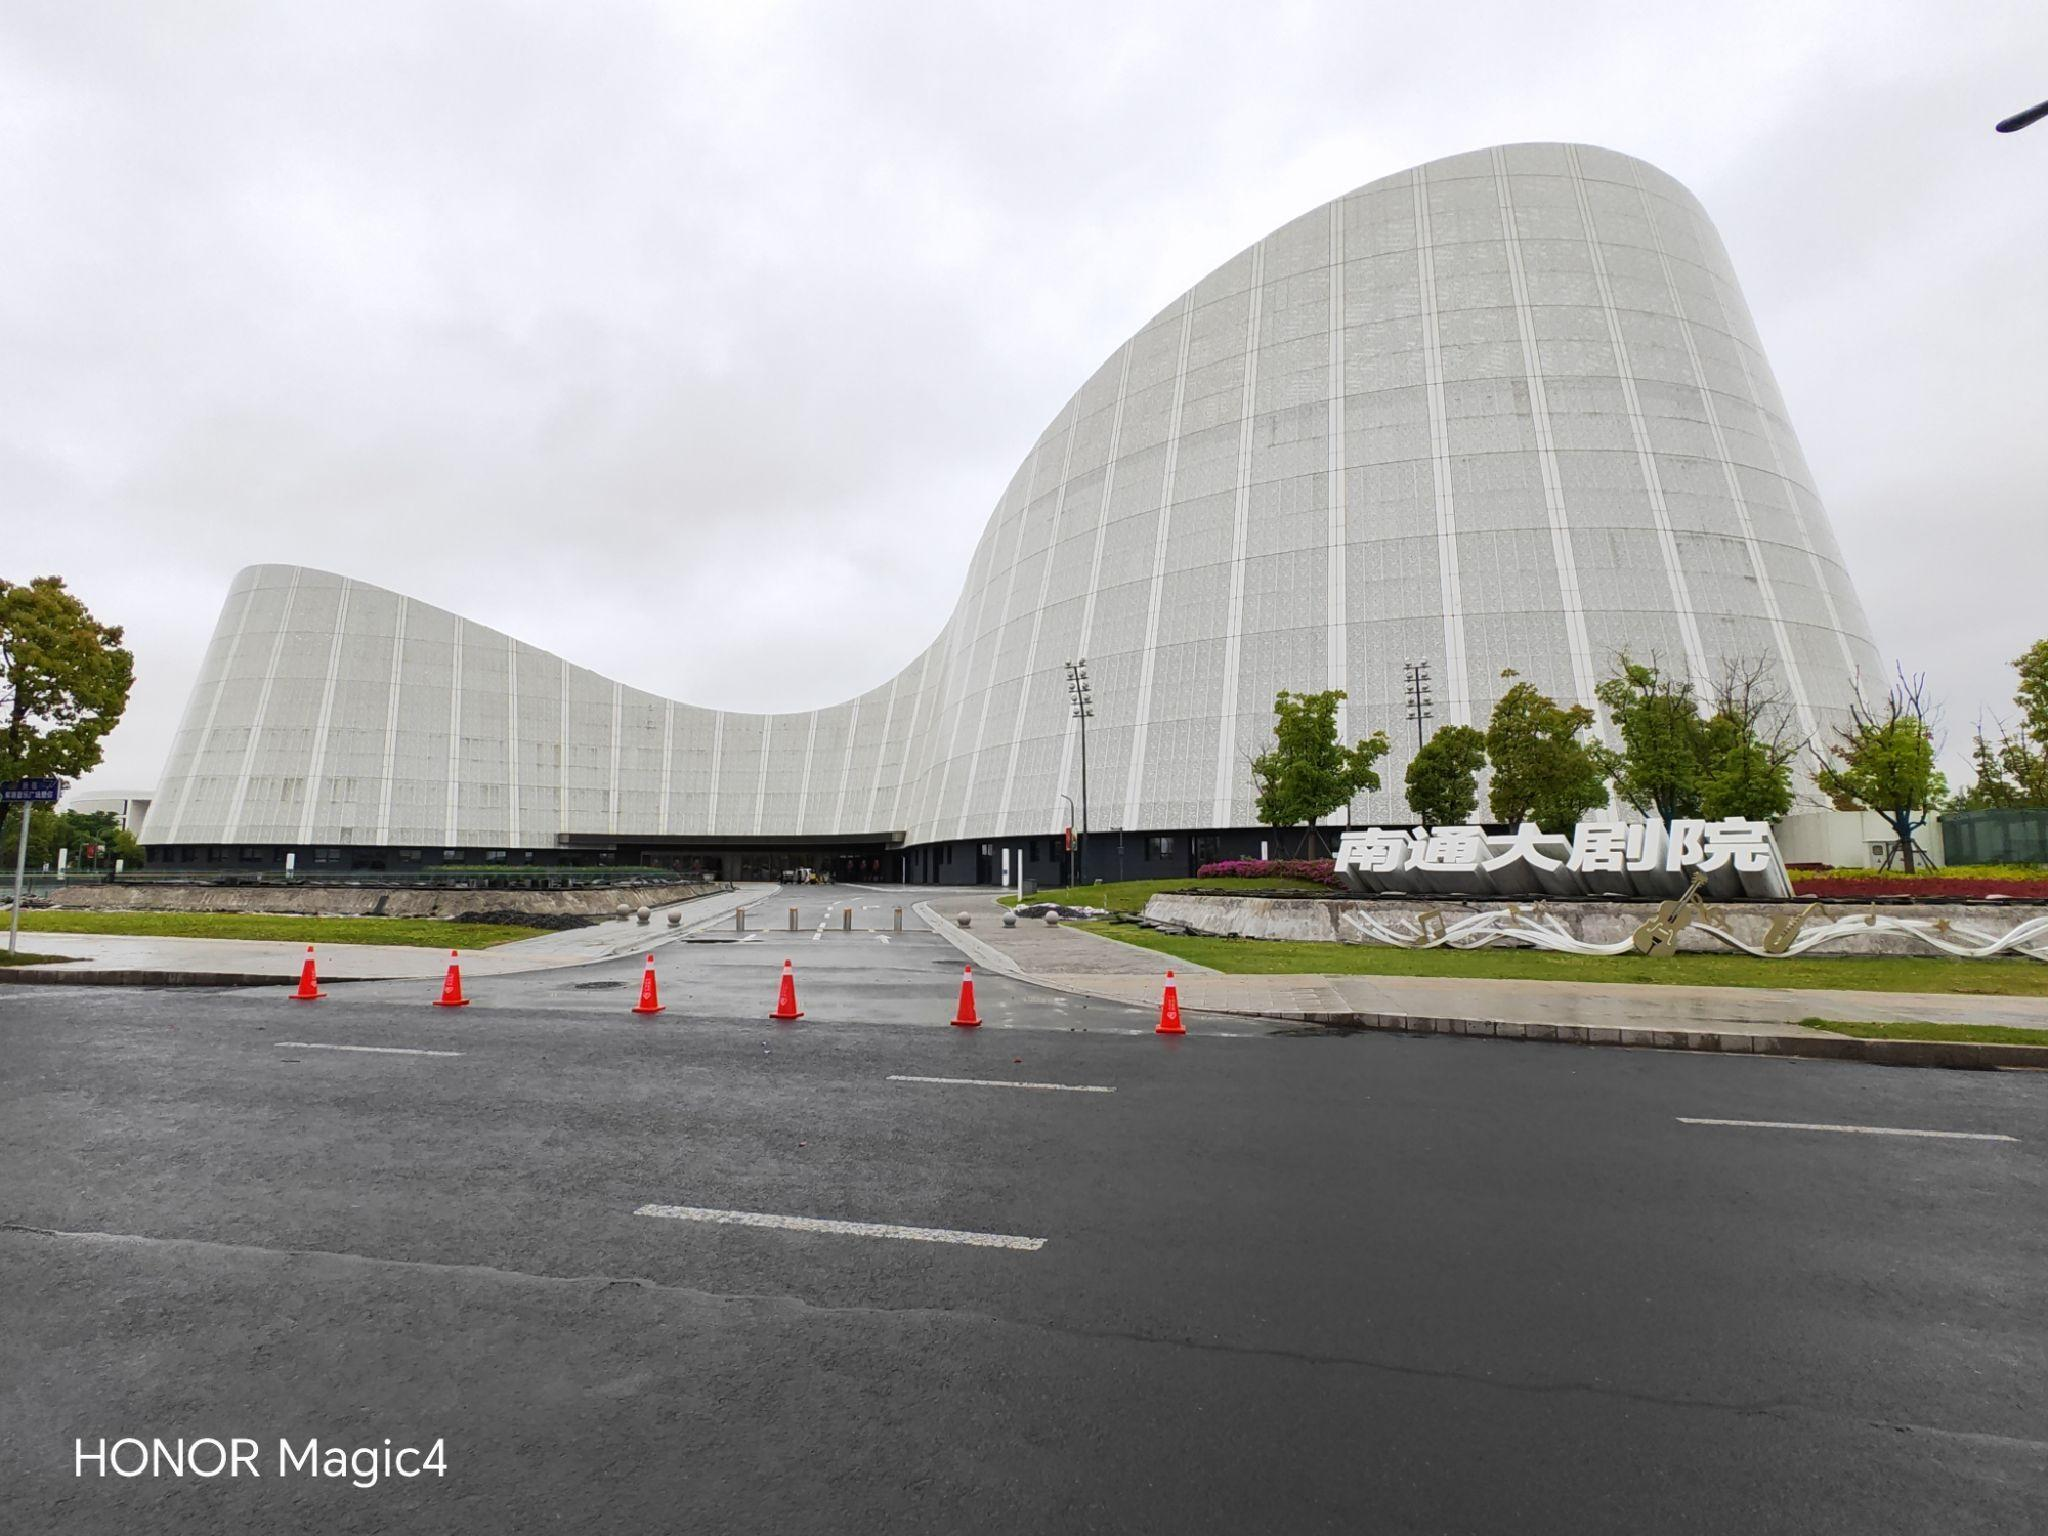
地标名称：南通大剧院